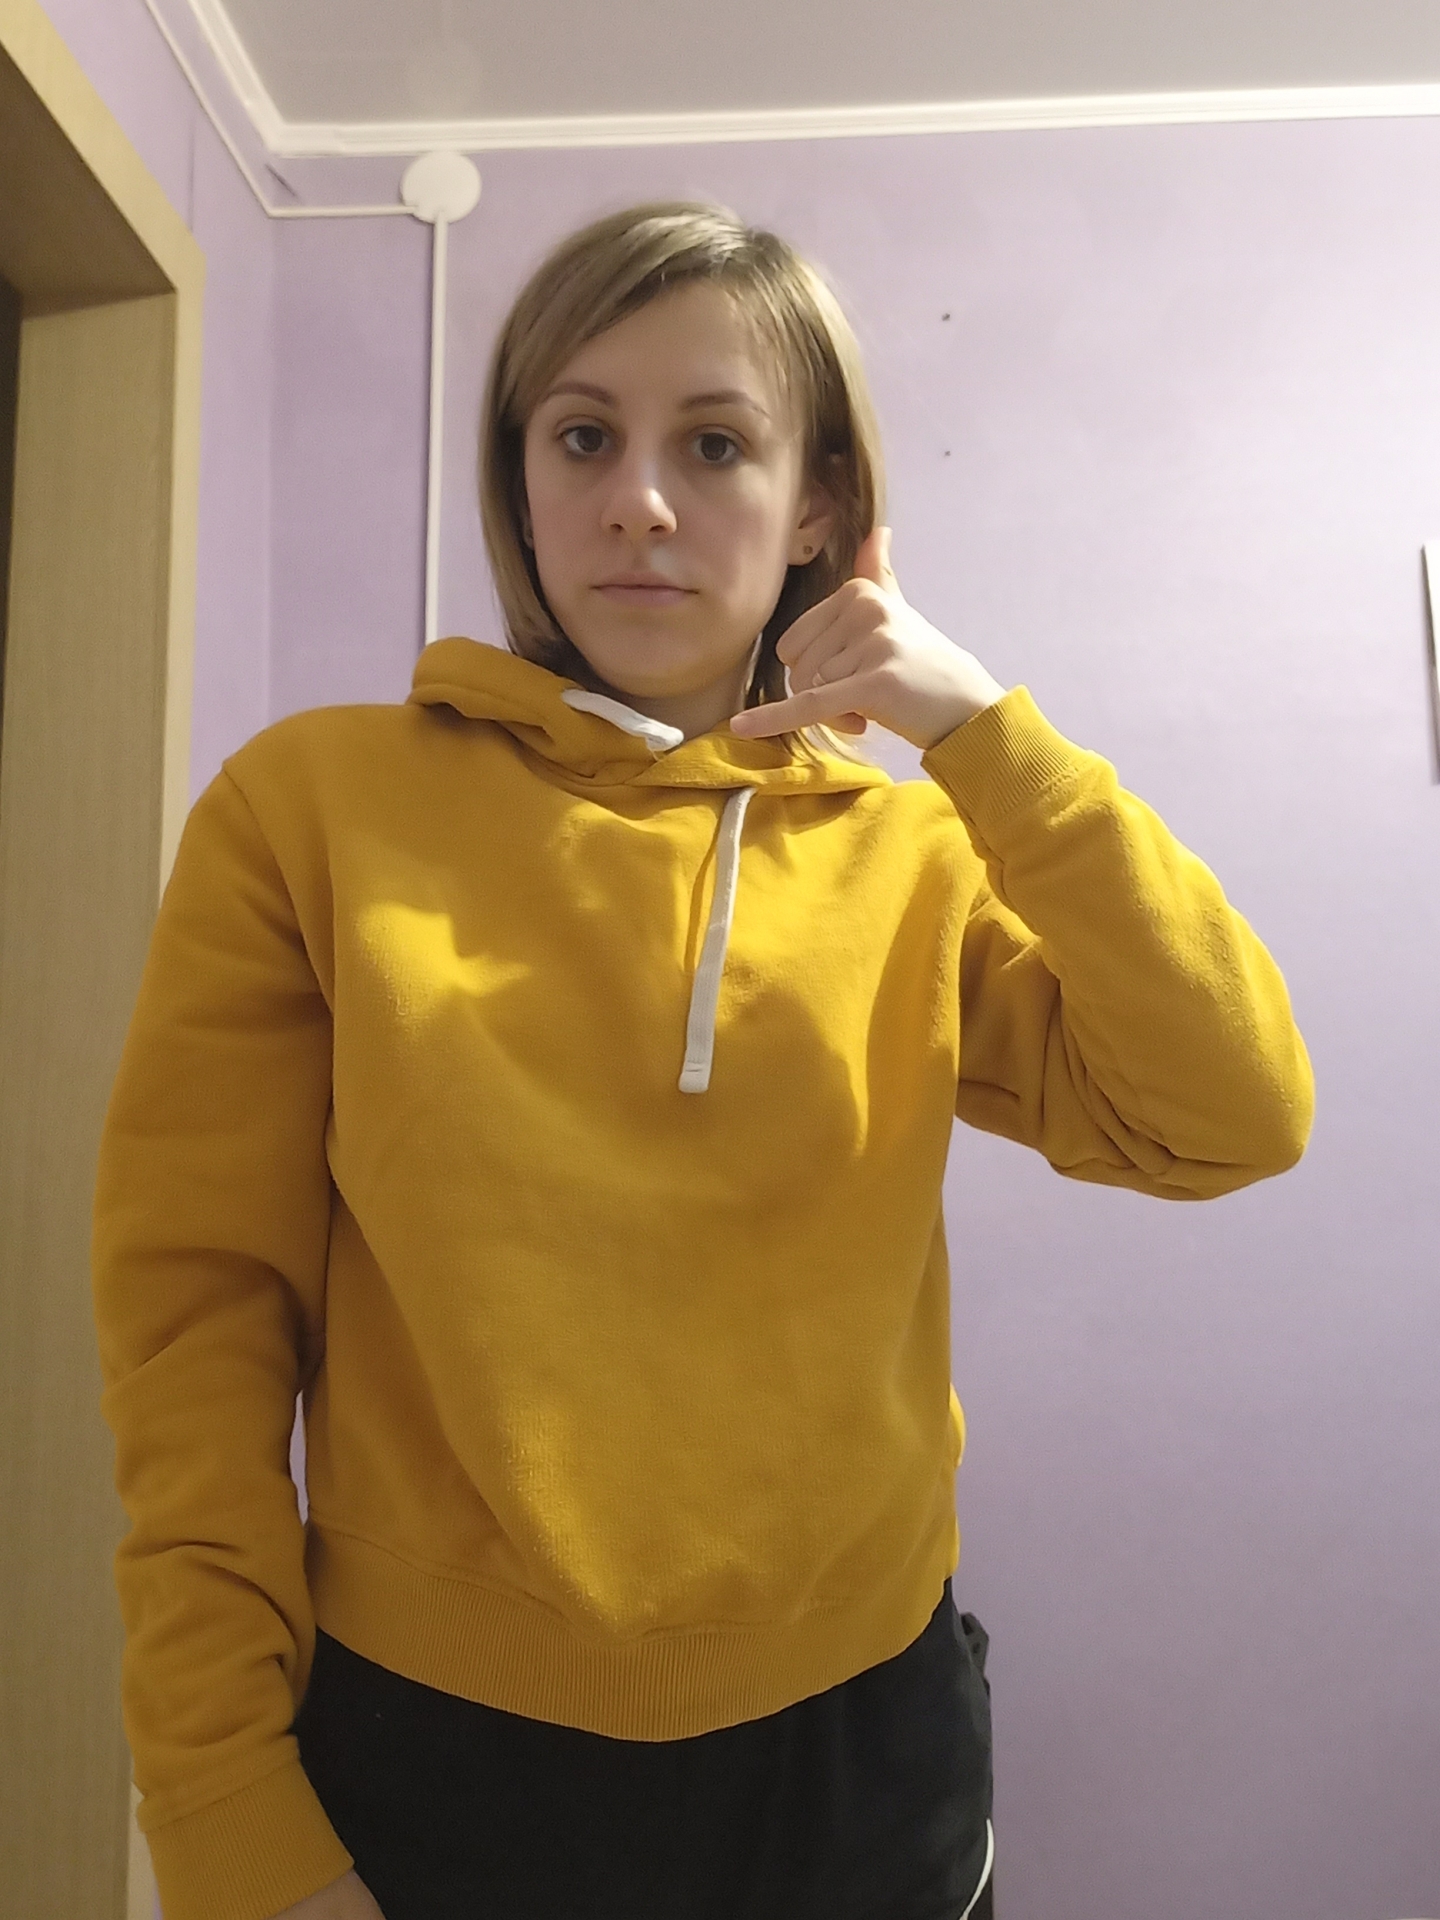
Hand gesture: call